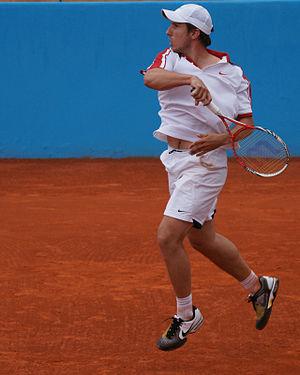
Igor Sijsling, Open Nice 2012
Igor Sijsling, né le 18 août 1987 à Amsterdam, est un joueur de tennis néerlandais, professionnel depuis 2005.